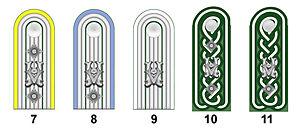
Les grades de la Wehrmacht étaient différents dans les trois armées Heer, Luftwaffe et Kriegsmarine.